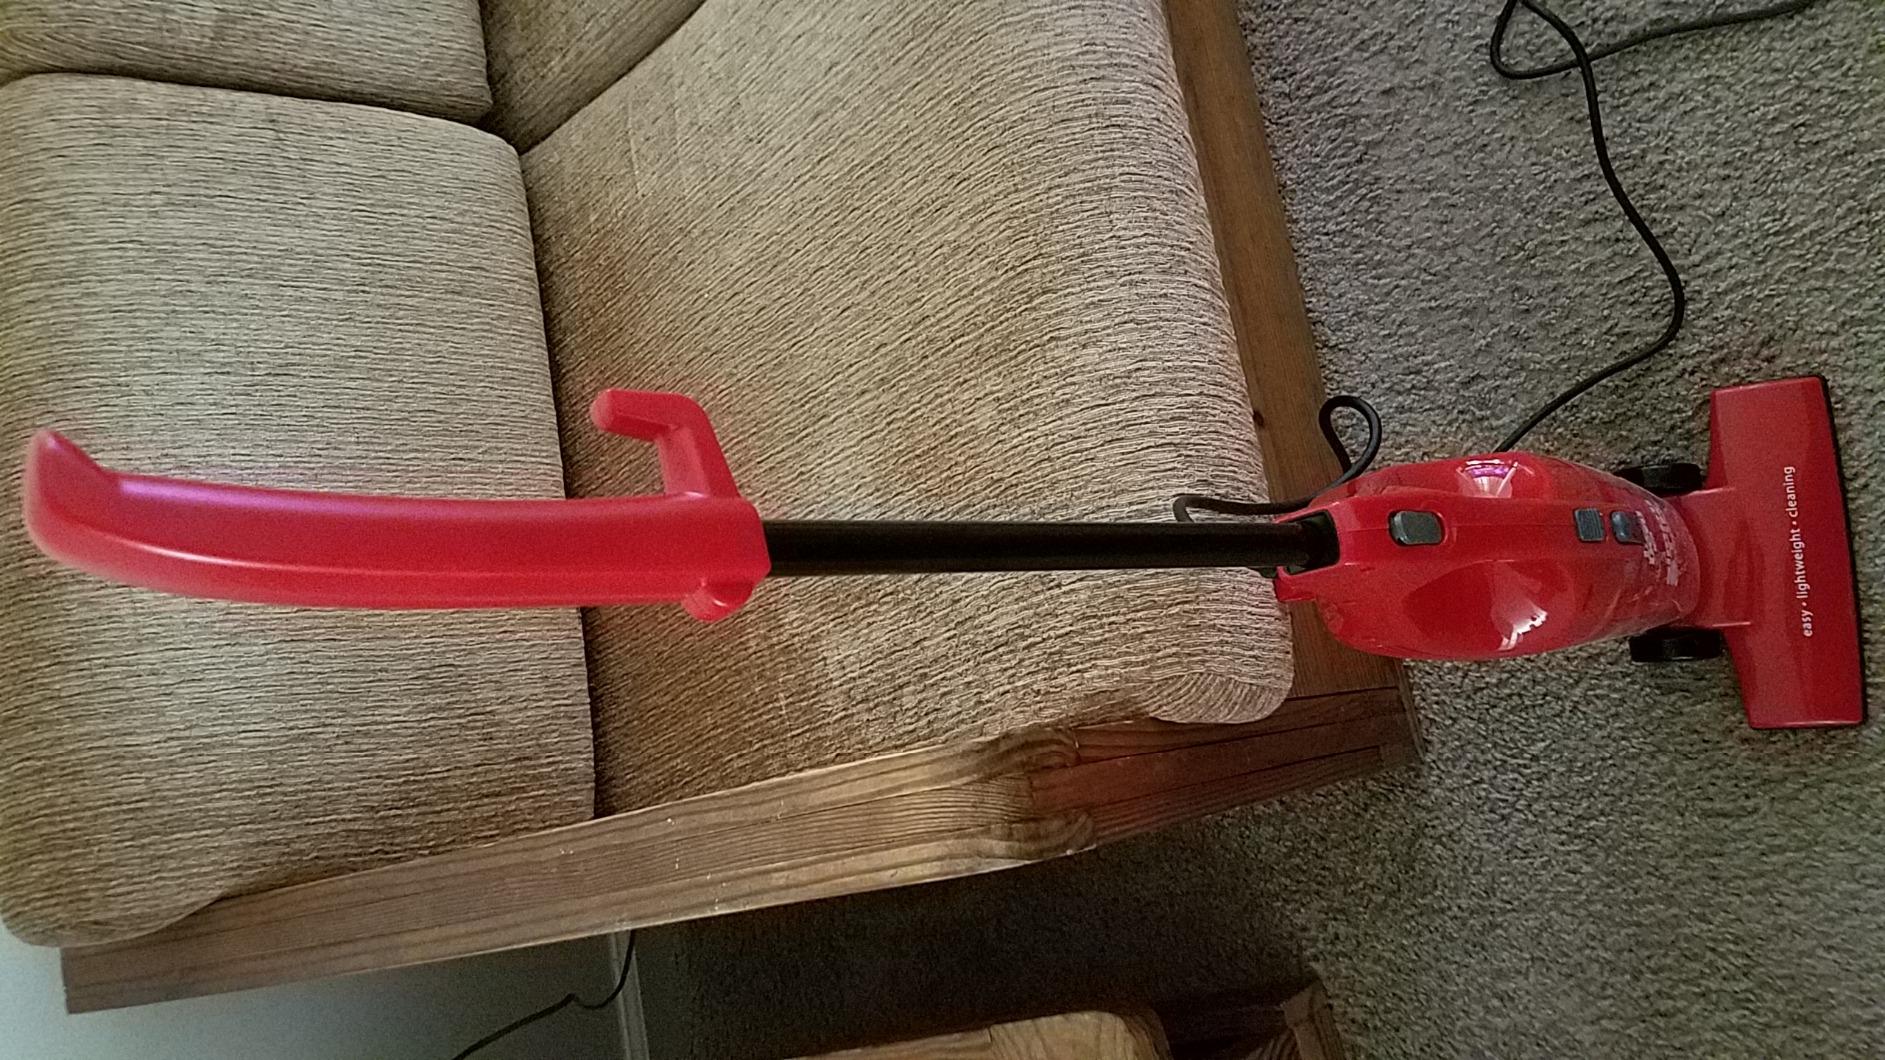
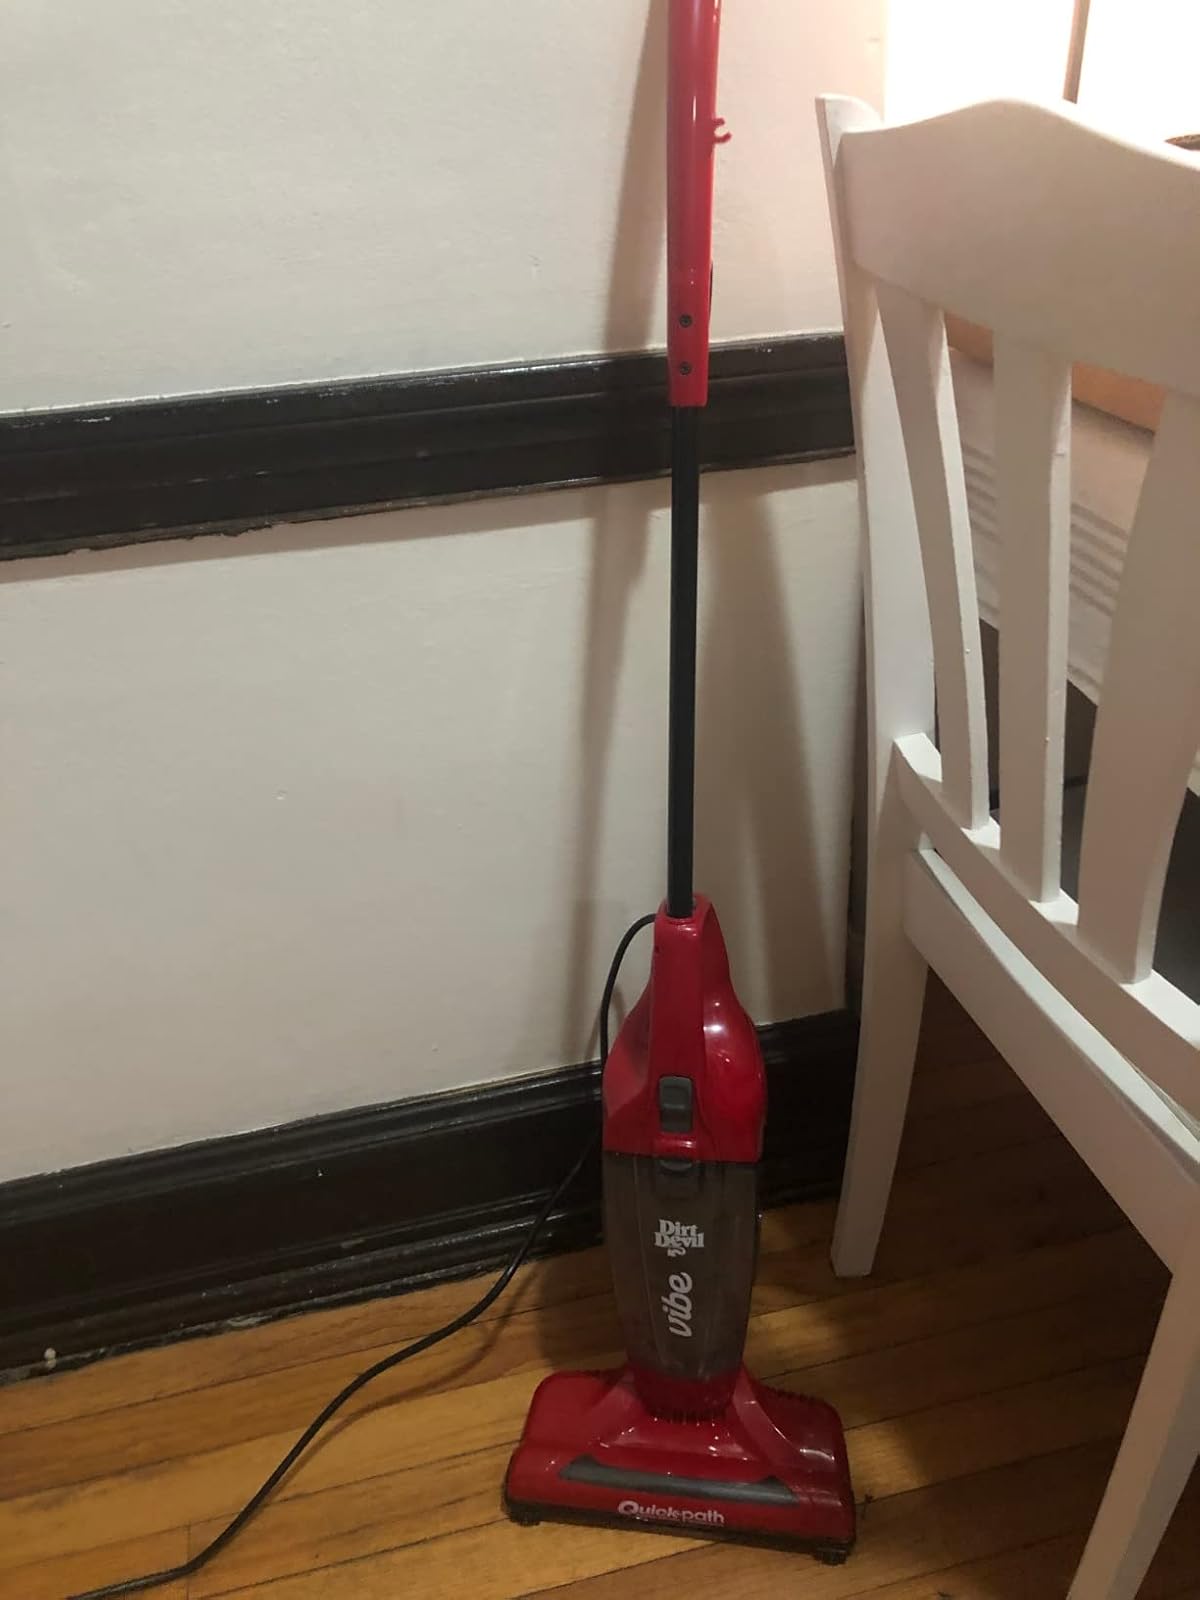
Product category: items_vacuum
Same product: no